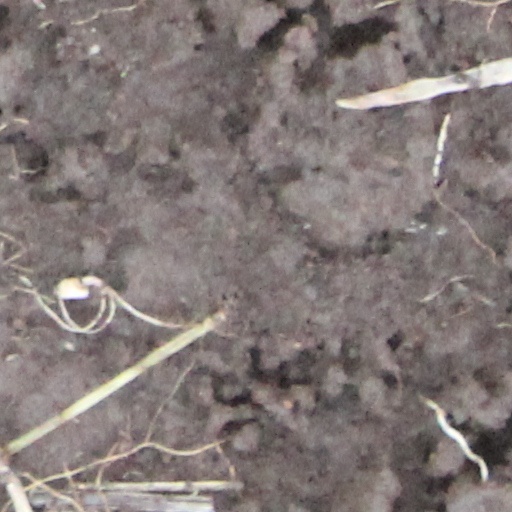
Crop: wheat